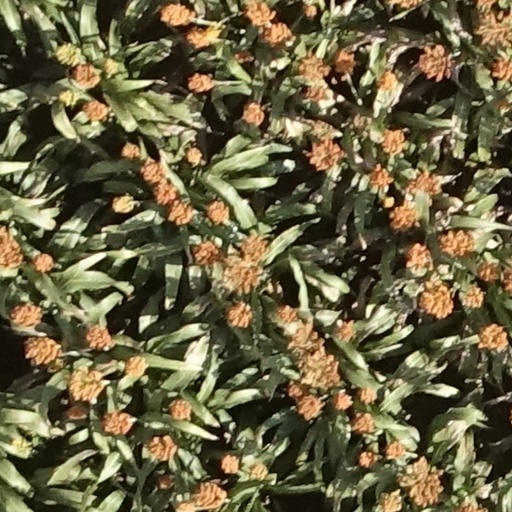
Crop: sorghum